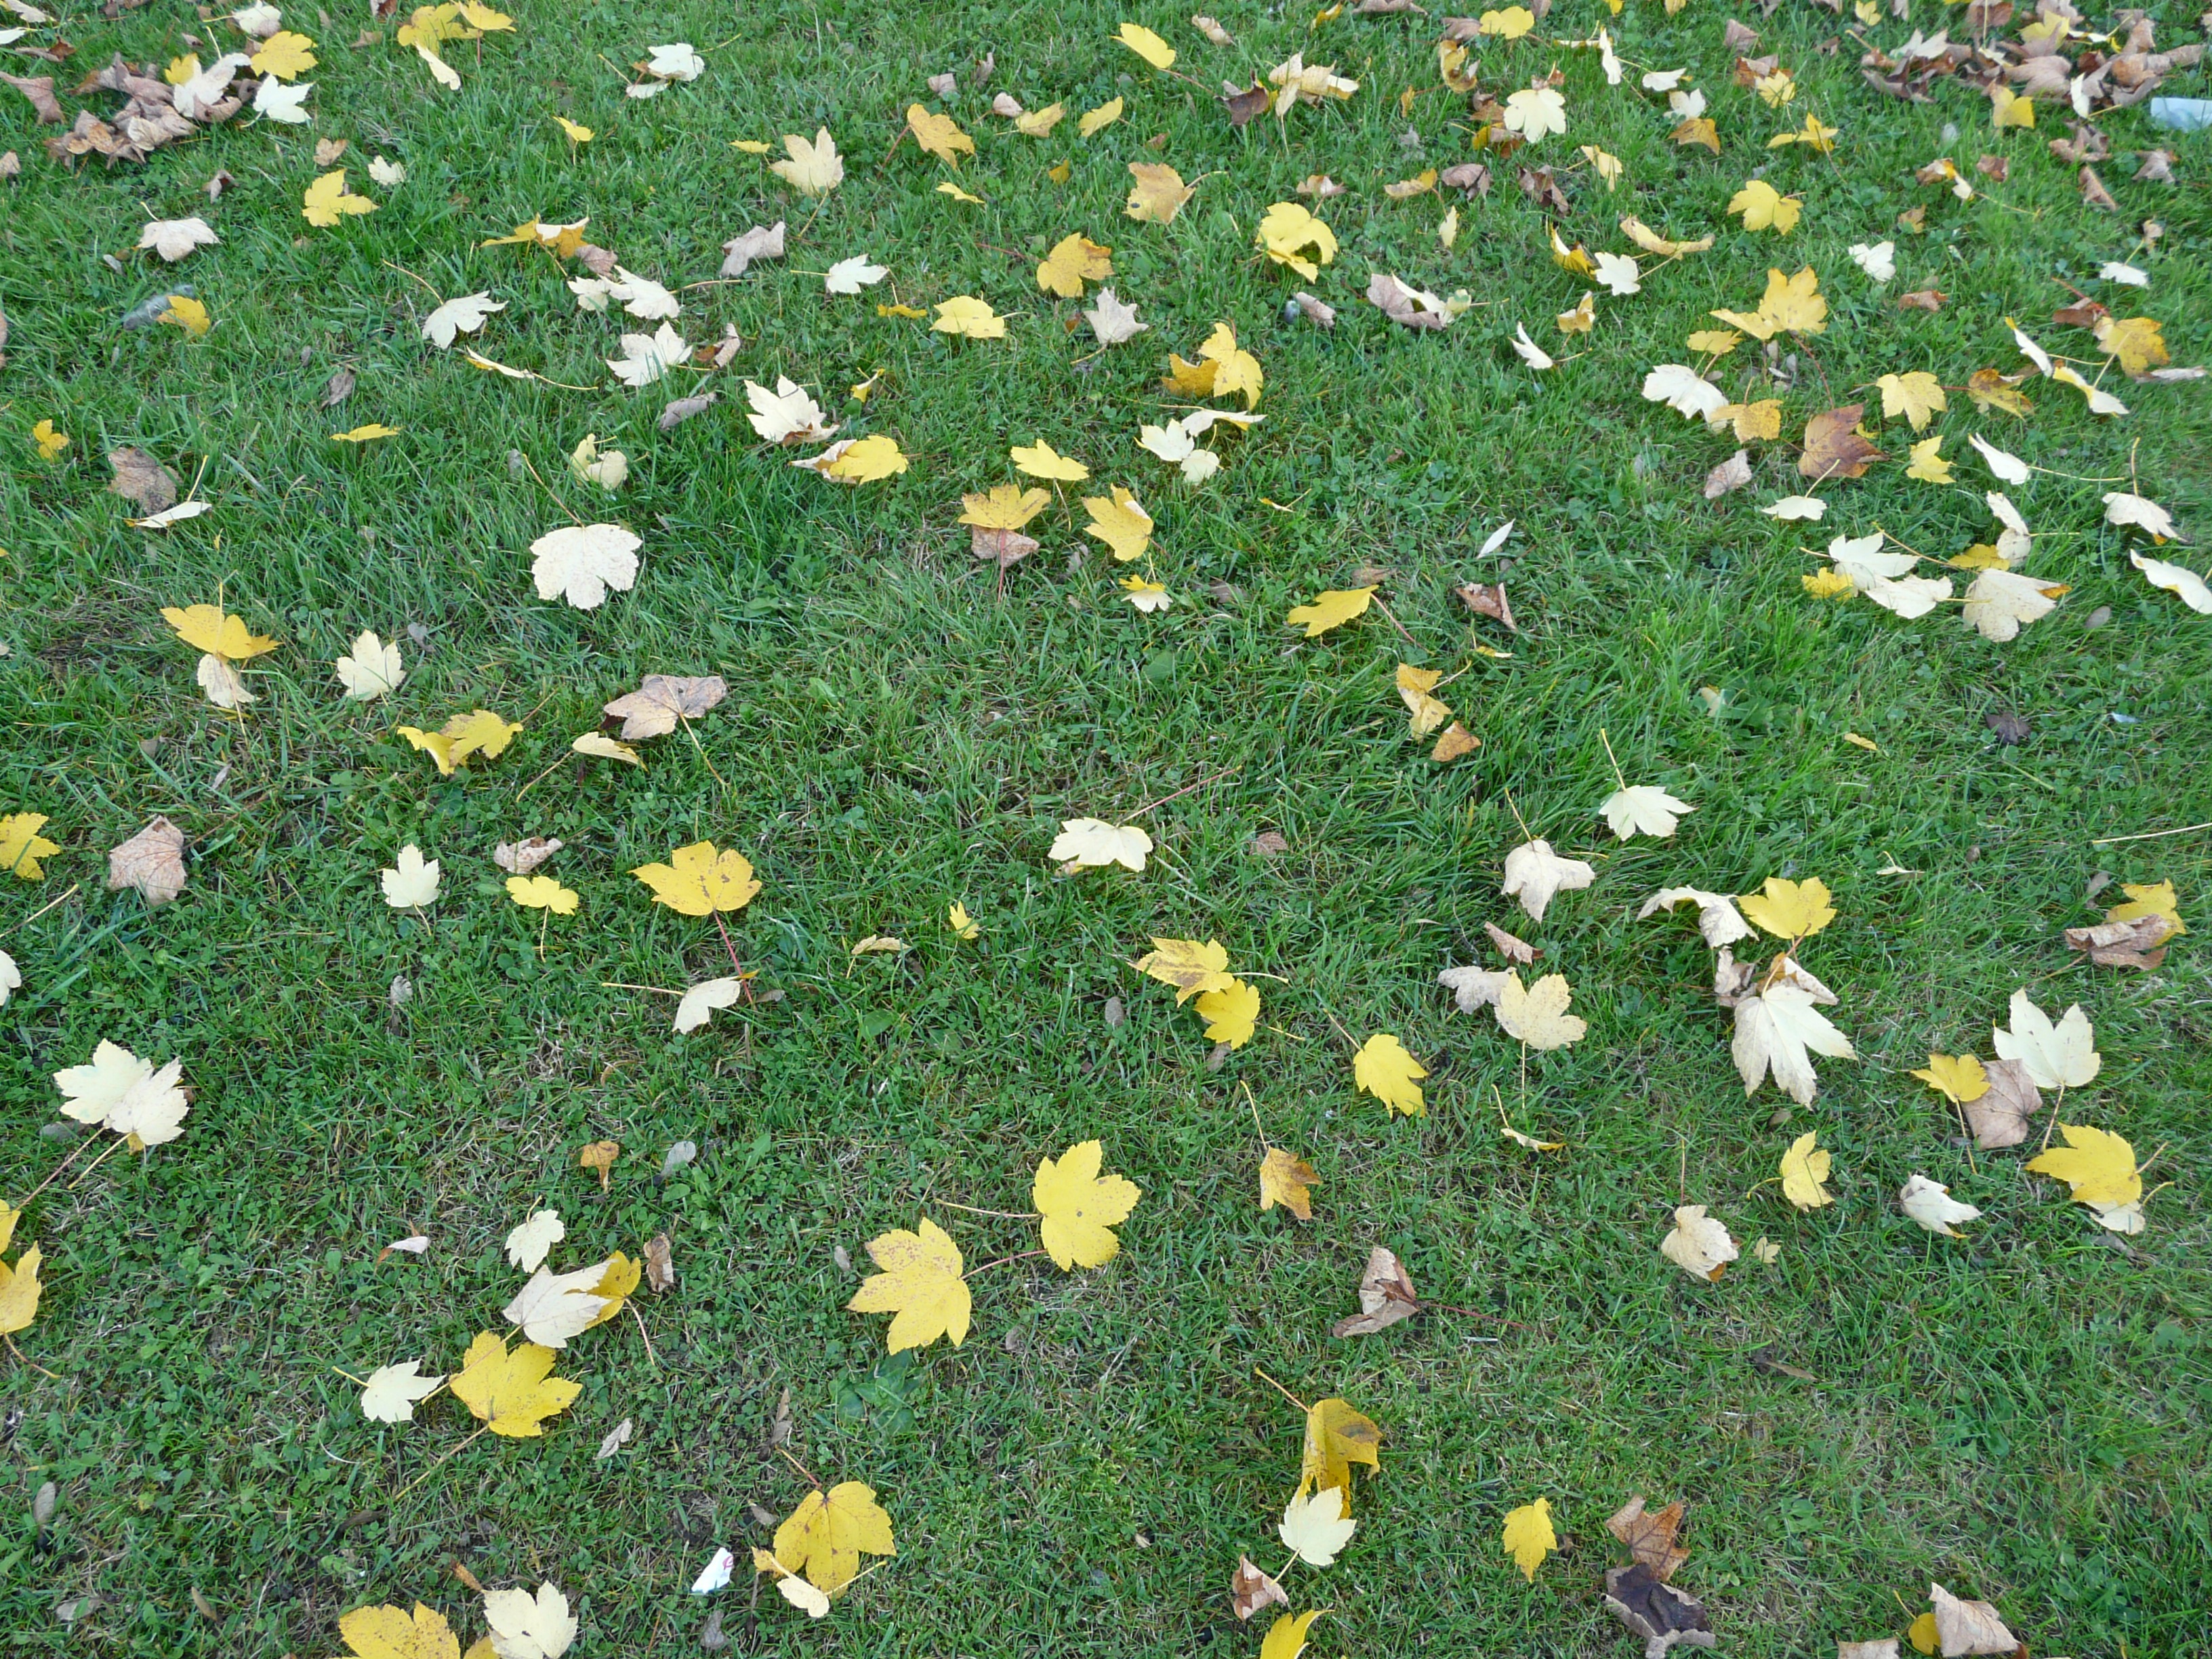
grass, plant, lawn, meadow, leaf, flower, petal, daisy, autumn, botany, flora, maple, wildflower, leaves, fallen, fall foliage, ecosystem, fall leaves, mountain maple, flowering plant, daisy family, annual plant, land plant, chamaemelum nobile